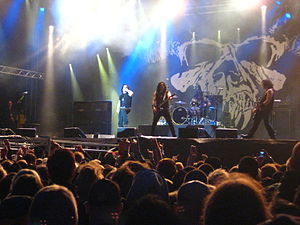
Danzig (band)
Danzig er et amerikansk rockband, dannet i 1987 i Lodi, New Jersey af den centrale vokalist/sangskriver Glenn Danzig. Danzig kan ses som det tredje stadie i Glenn Danzigs musikalske karriere efter horror punk-bandet The Misfits og dødsrockbandet Samhain. De spiller primært en heavy metal-præget musik som er påvirket af Black Sabbaths tidlige lyd, og kombinerer mørke sangtekster med blues-rock.